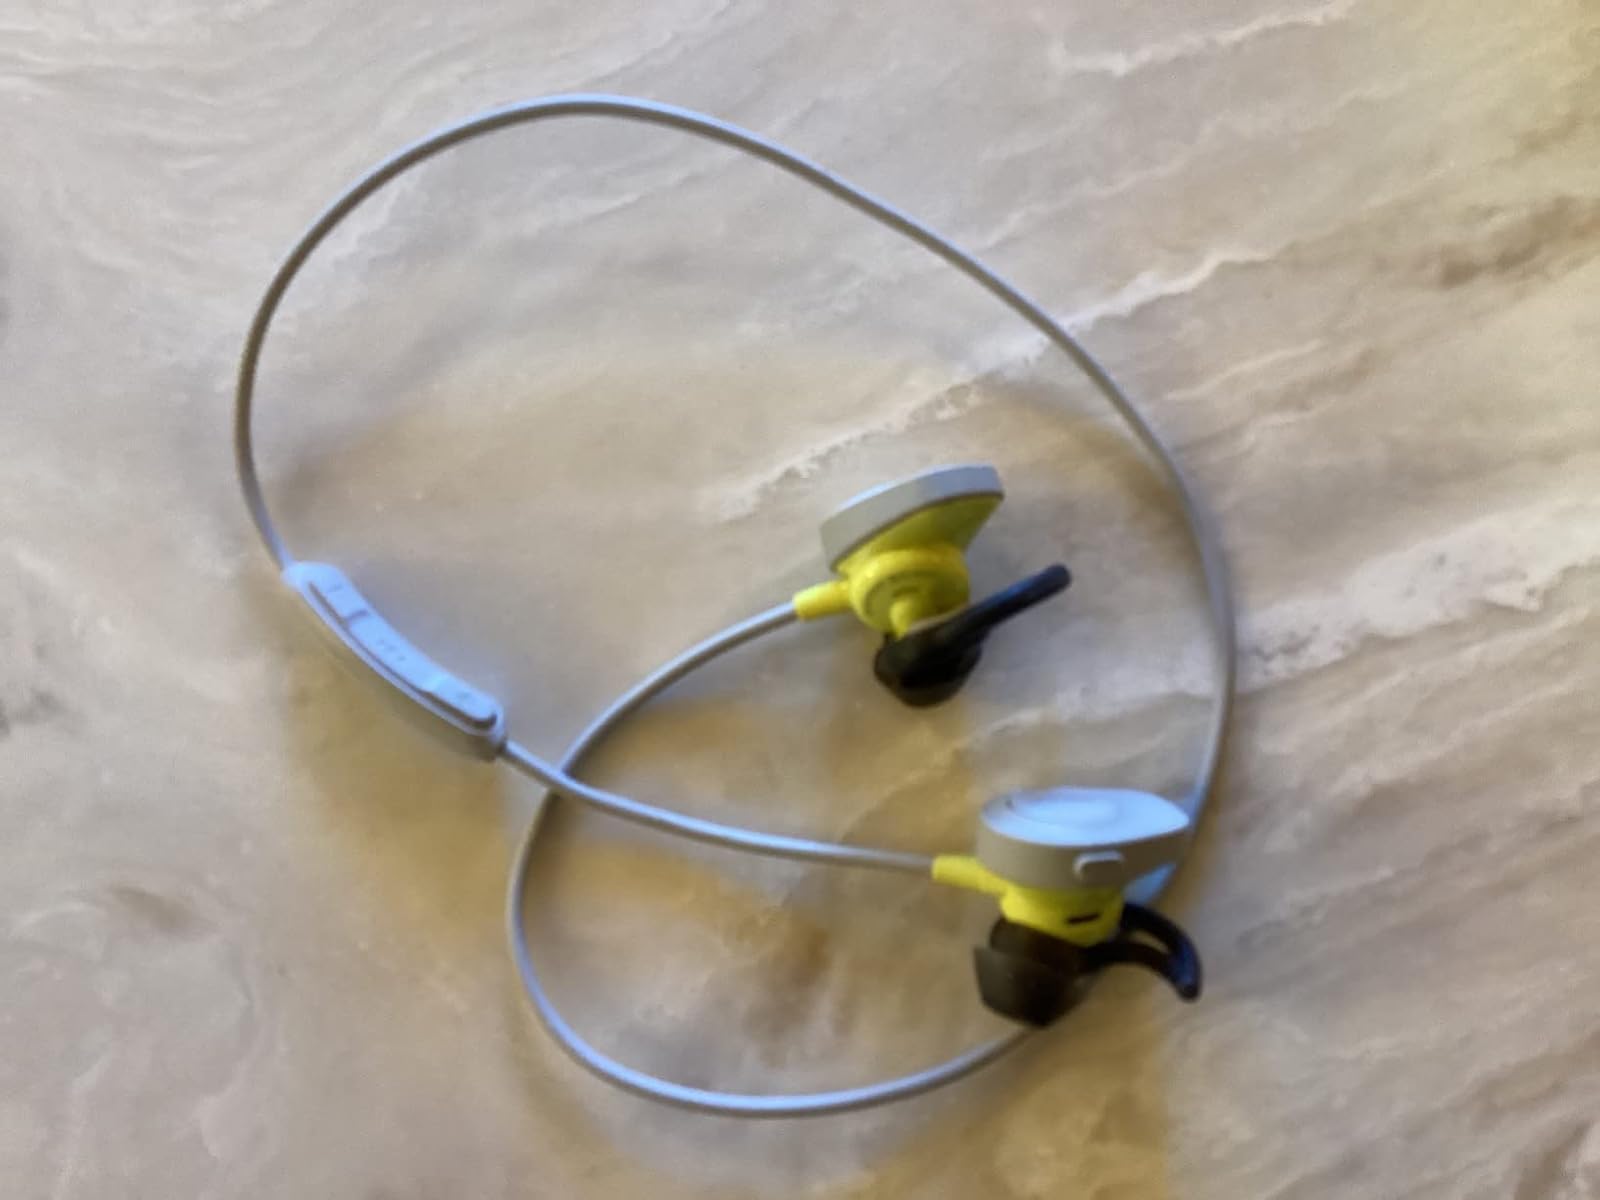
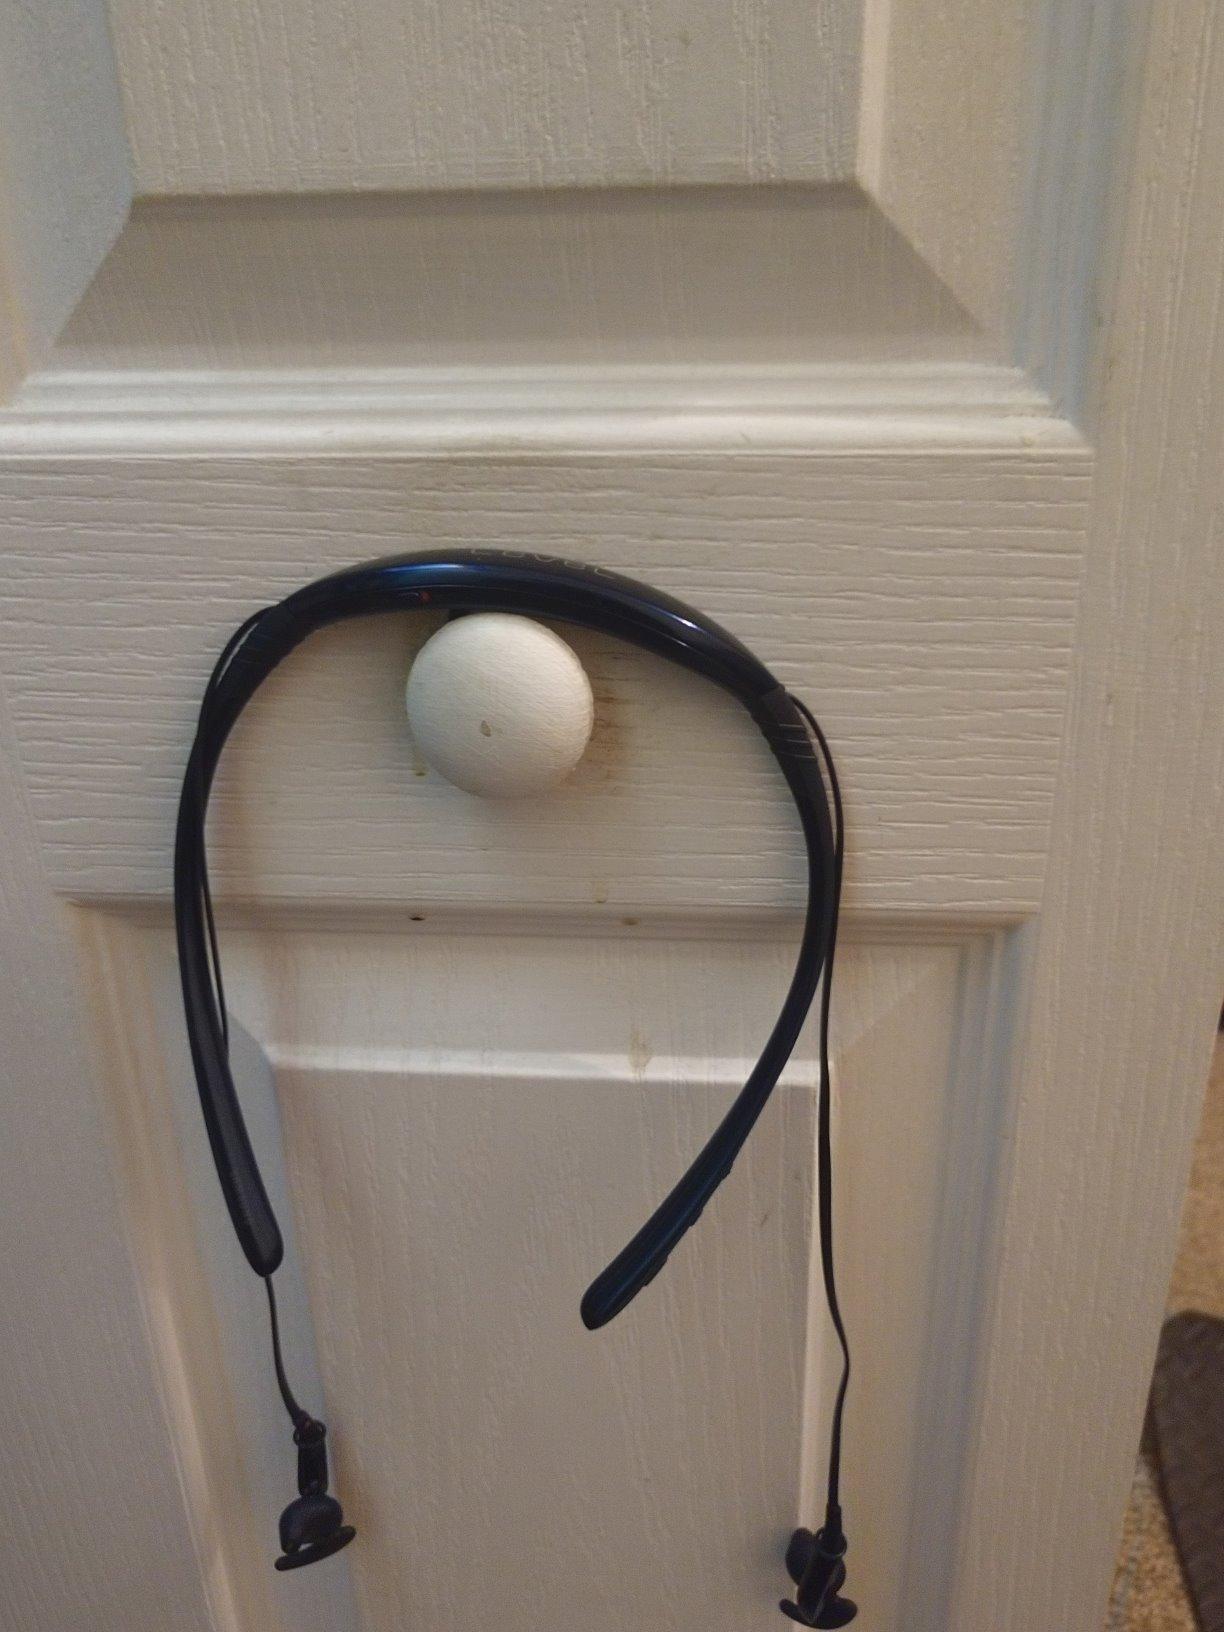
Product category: headphones
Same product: no